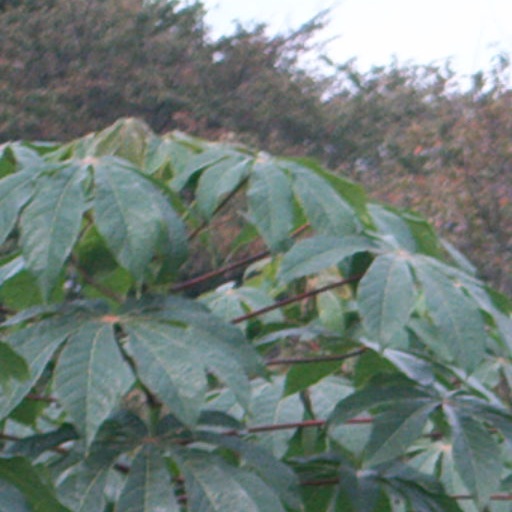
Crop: cassava